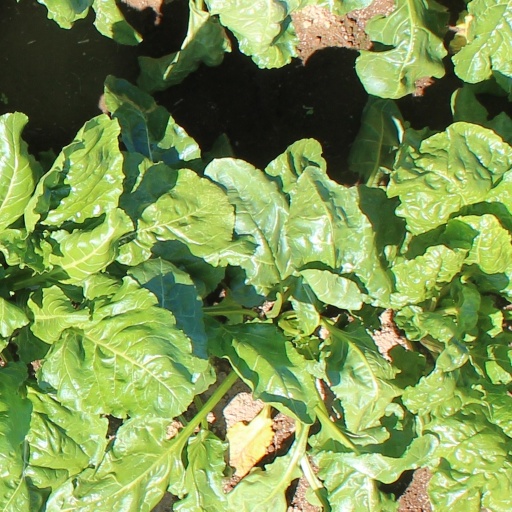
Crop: sugar beet